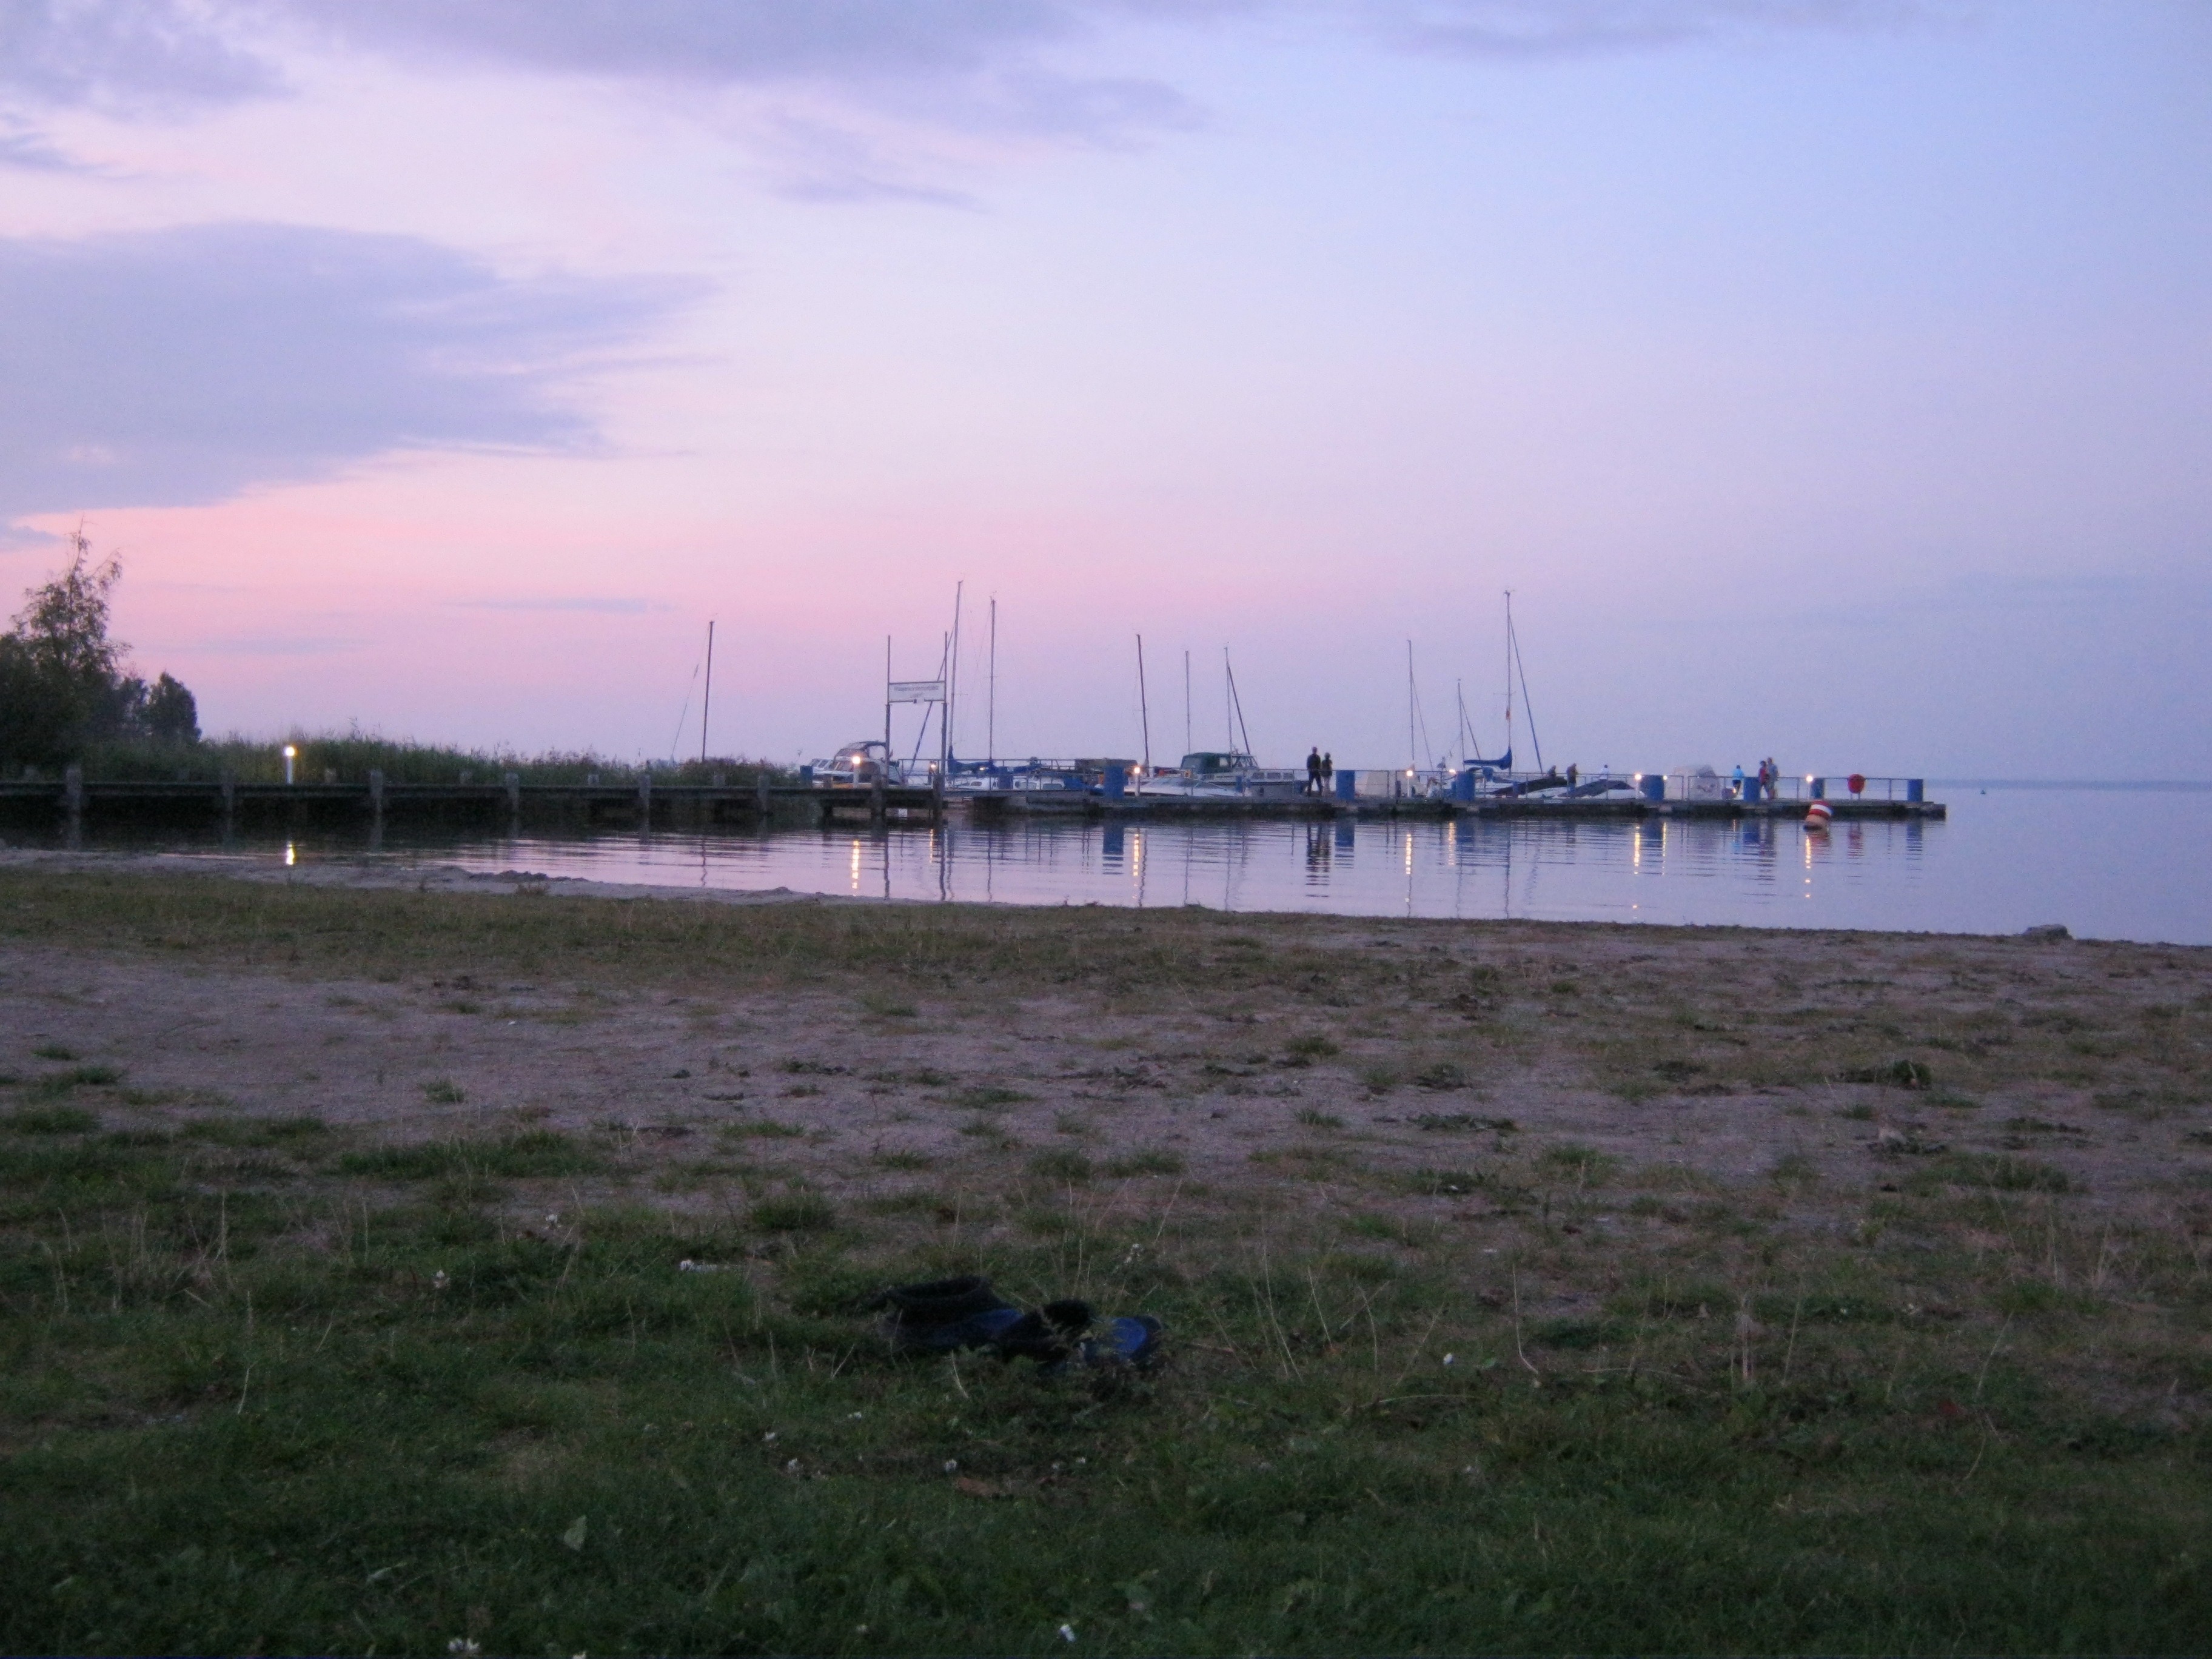
beach, sea, coast, horizon, marsh, dock, sunrise, sunset, morning, shore, purple, lake, dawn, pier, river, dusk, web, evening, paddle, bay, reservoir, port, boats, wetland, abendstimmung, mecklenburg, m ritz, atmospheric phenomenon